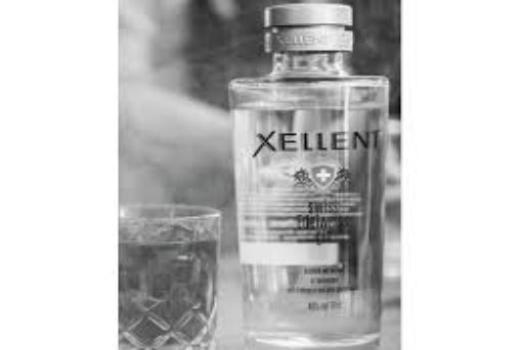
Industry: Necessities